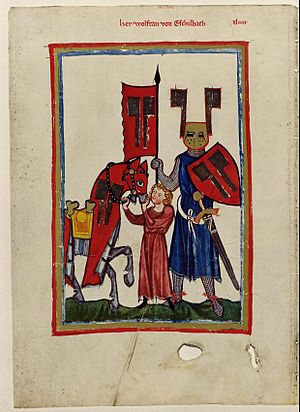
Væbner
Wolfram von Eschenbach med væbner, fra Codex Manesse.
Væbner eller svend var en titel brugt i middelalderen. Oprindelig var det en udrustet kriger, som havde skattefrihed til gengæld for tjenesten. I højmiddelalderen kom riddervæsenet til Danmark, og en ridder var her en væbner eller svend, der havde modtaget ridderslaget. Væbner er også en almindelig brugt betegnelse om en ridders hjælper.